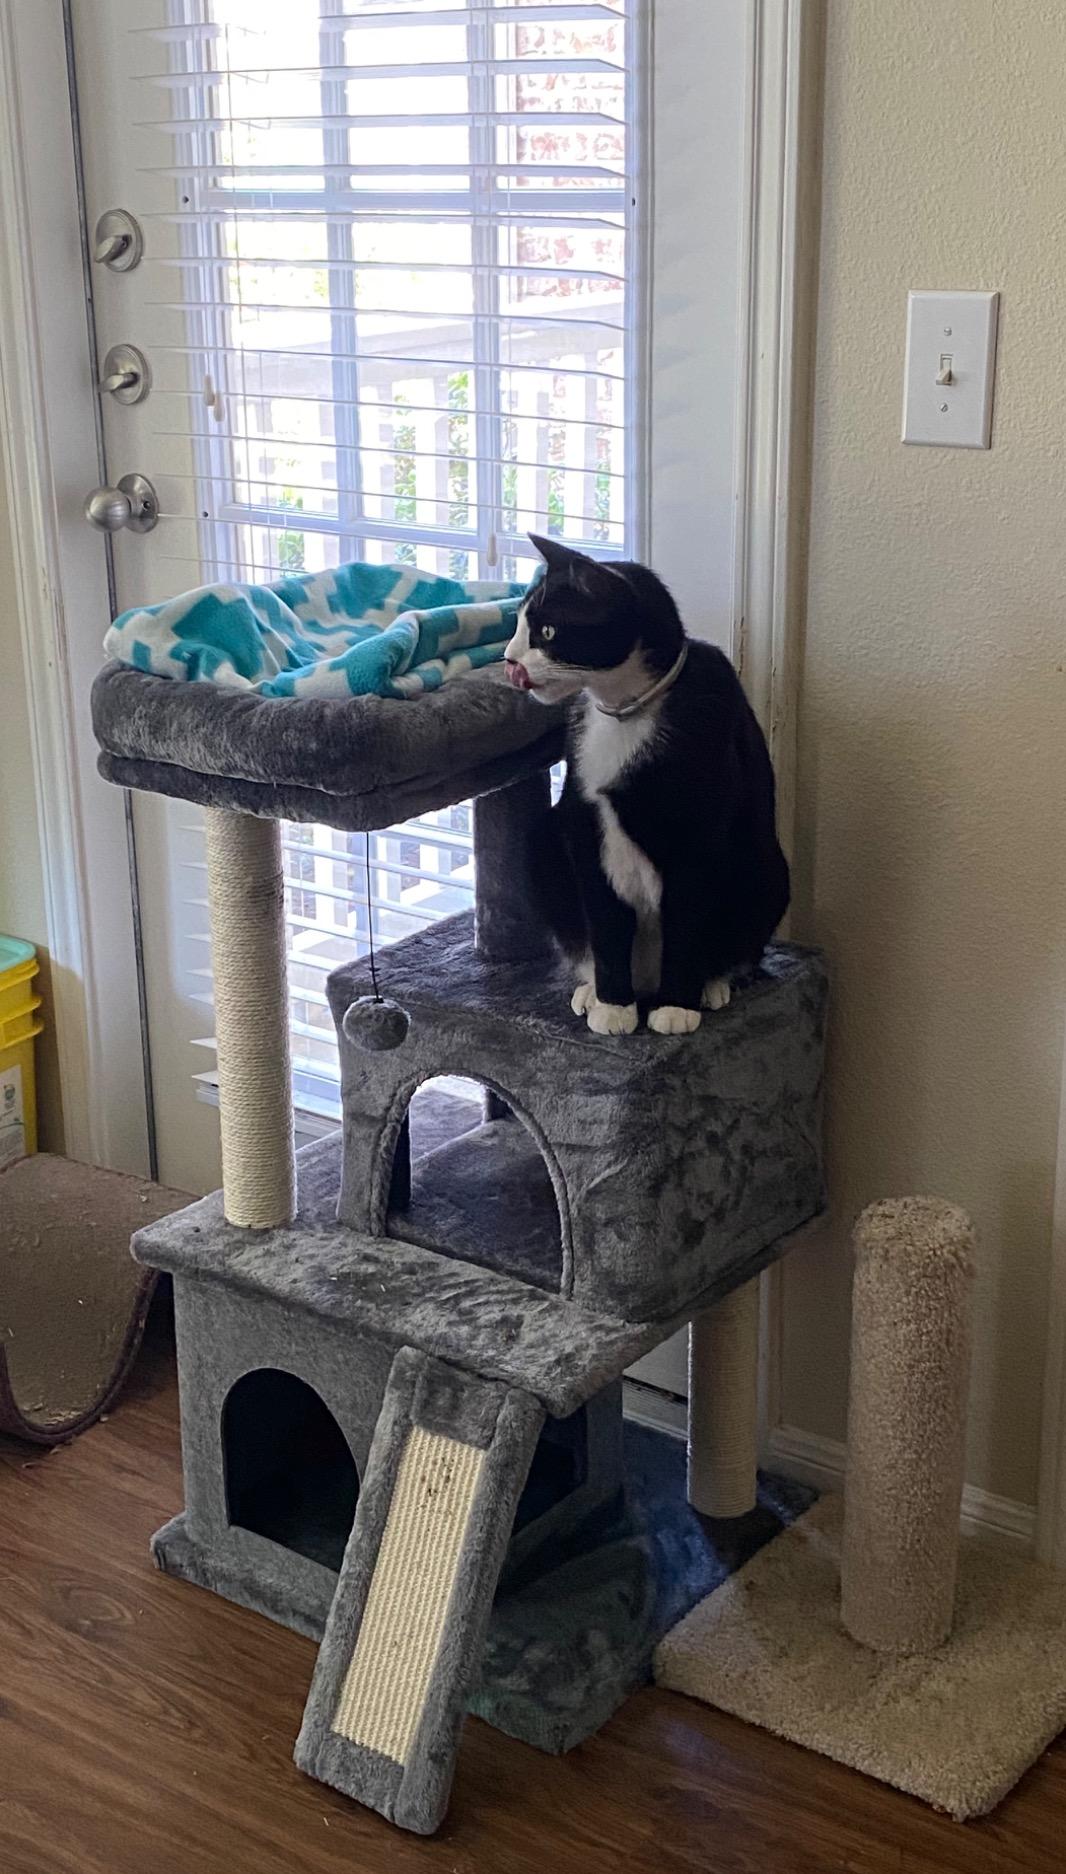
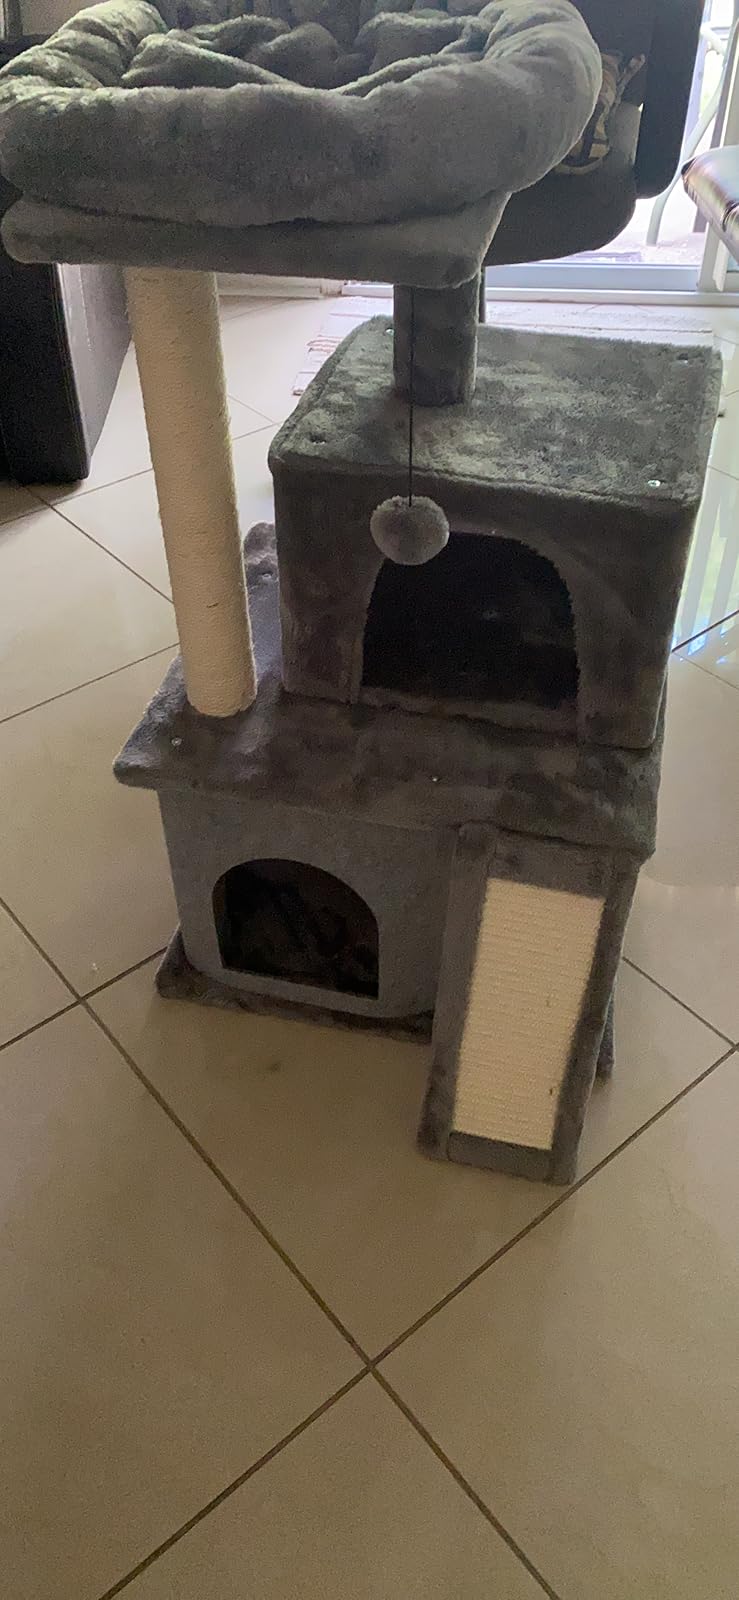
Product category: items_cat tree
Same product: yes